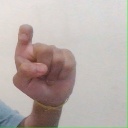
अक्षर: इ